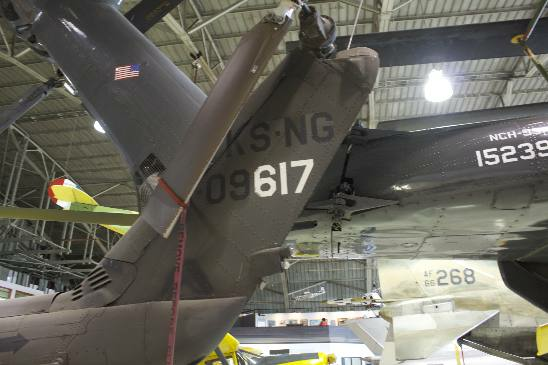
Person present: No